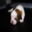
Label: dog